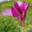
Label: orchid